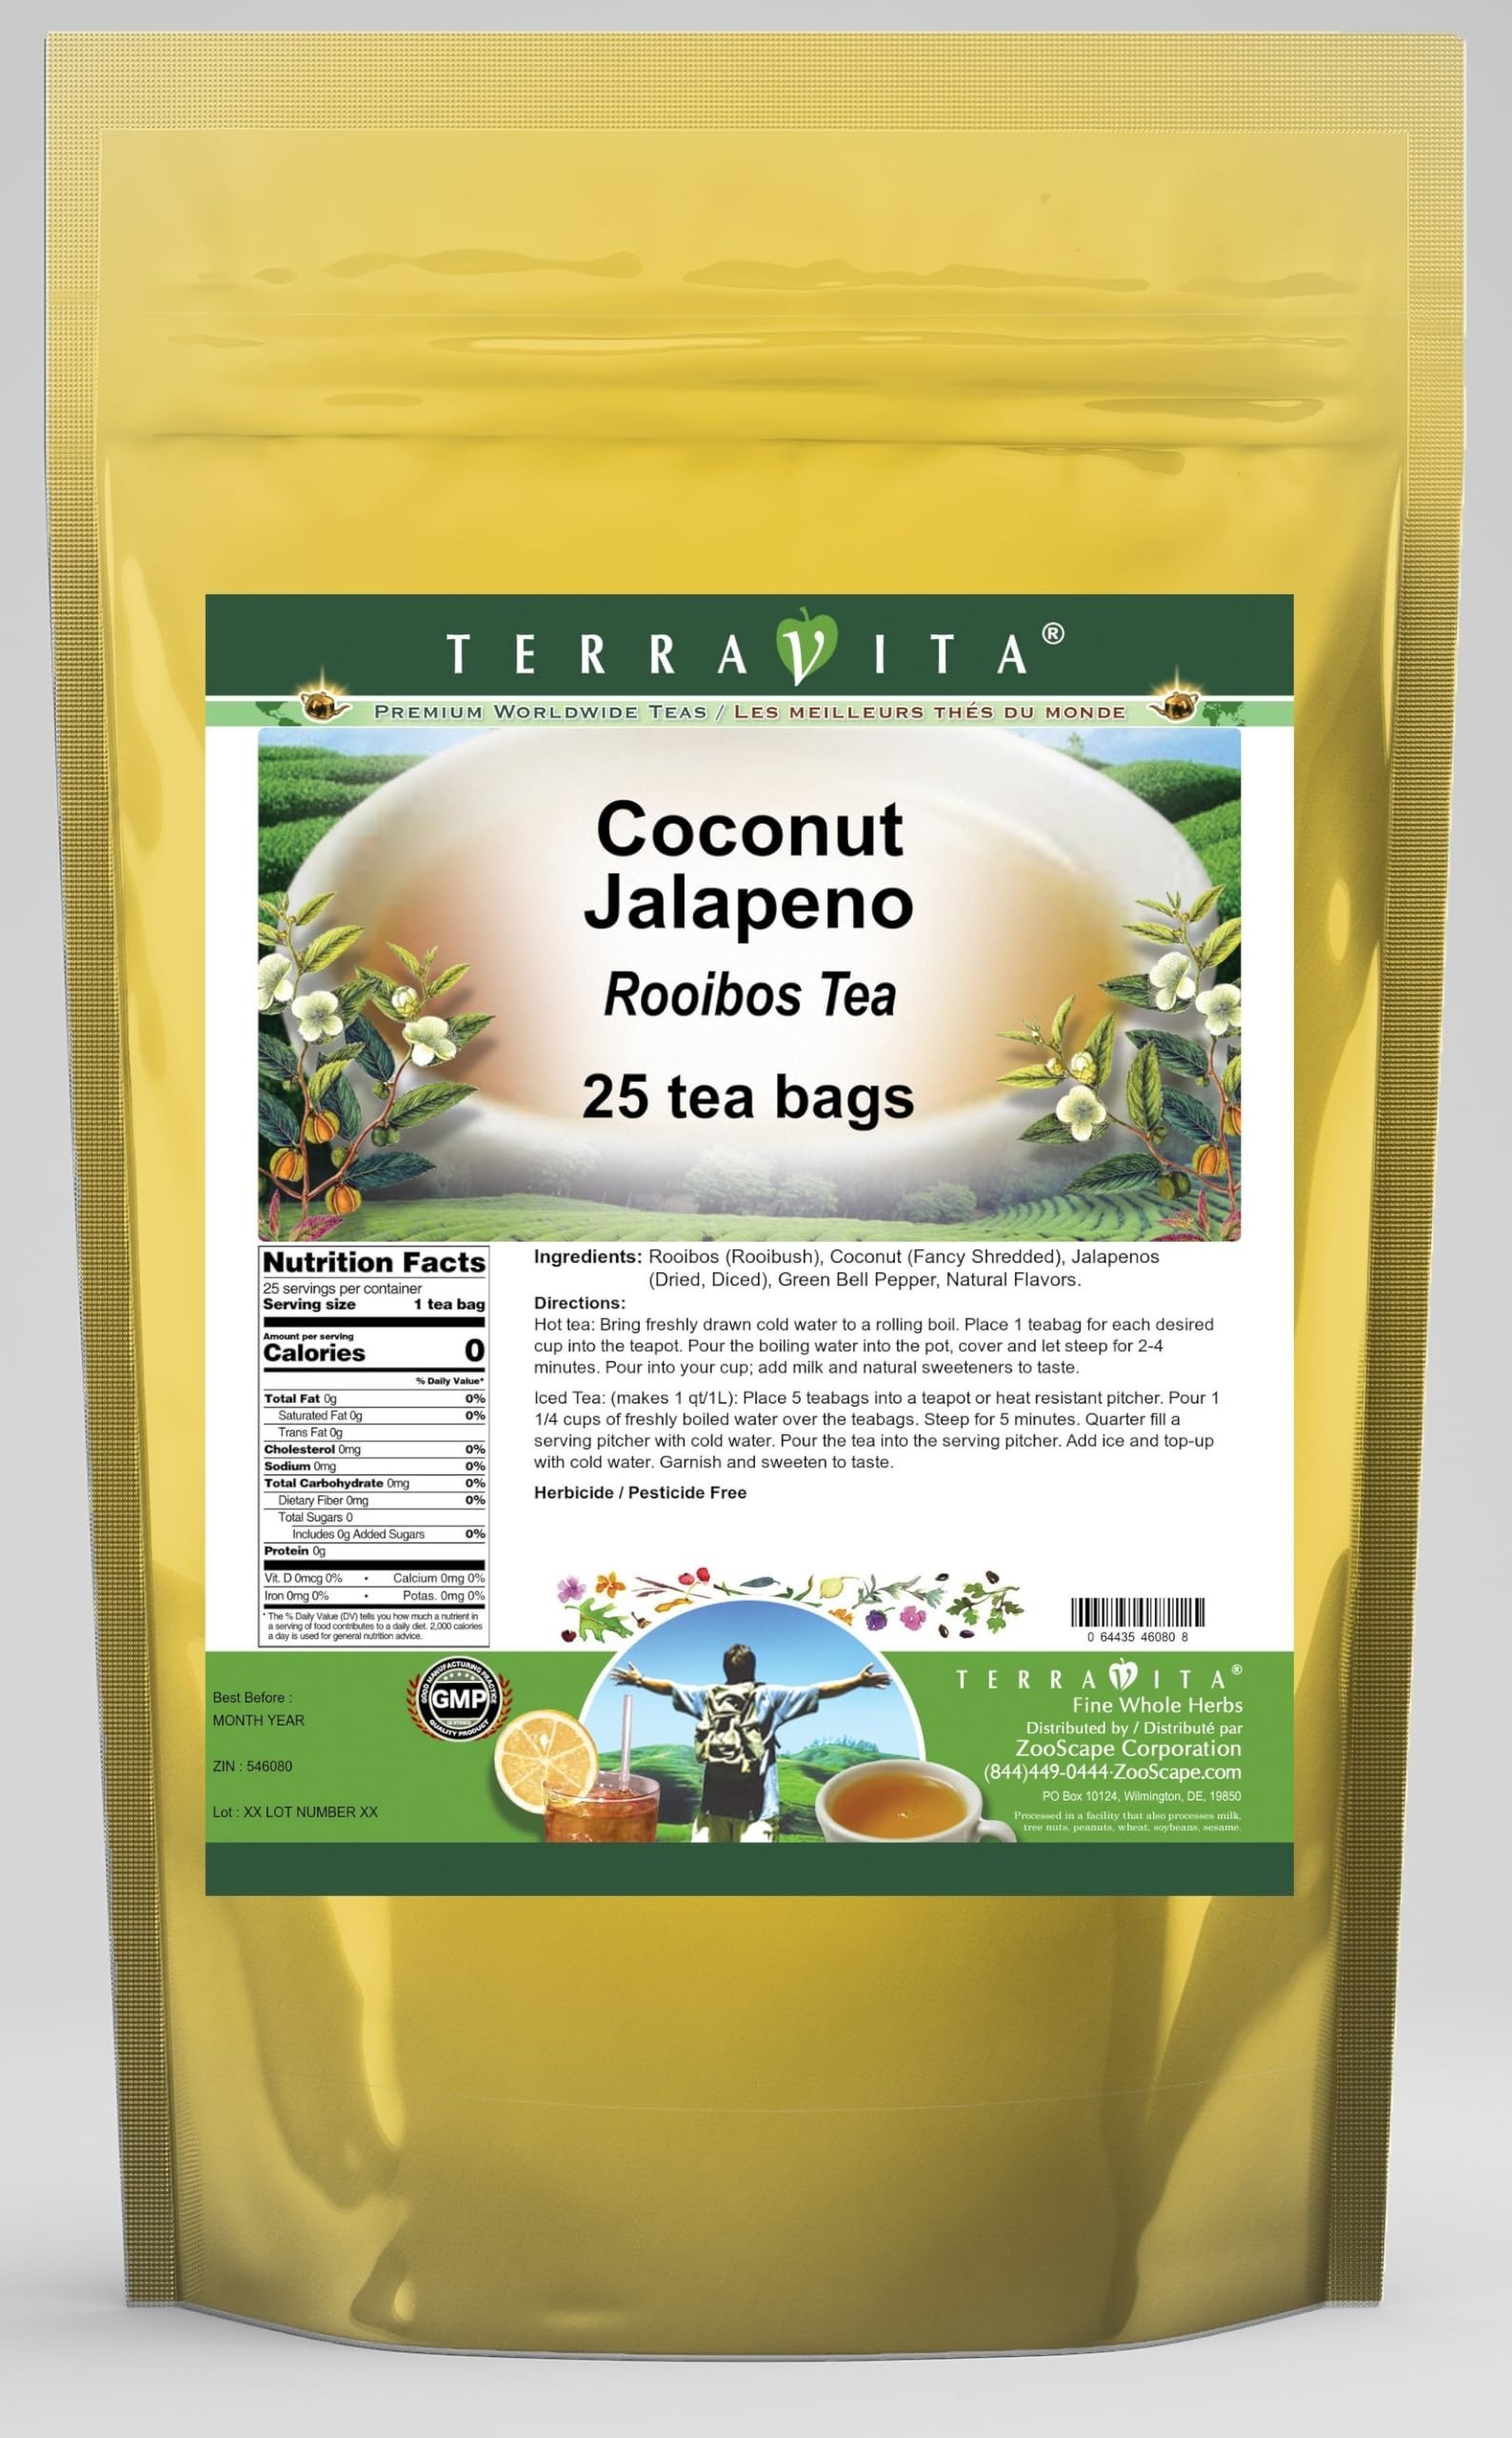
Item Name: Coconut Jalapeno Rooibos Tea (25 tea bags, ZIN: 546080) - 2 Pack
Bullet Point 1: Our Coconut Jalapeno Rooibos Tea is a delightful flavored Rooibos tea with Coconut, Jalapenos (Dried, Diced) and Green Bell Peppers that you will really enjoy! The unique Coconut Jalapeno aroma and taste is a delight! - Ingredients: Rooibos tea, Coconut, Jalapenos (Dried, Diced), Green Bell Peppers and Natural Coconut Jalapeno Flavor.
Bullet Point 2: No fillers.
Bullet Point 3: Manufacturer: TerraVita
Bullet Point 4: Size: 25 tea bags
Bullet Point 5: Rooibos Tea Bags - Packed in a convenient upright pouch!
Product Description: Our Coconut Jalapeno Rooibos Tea is a delightful flavored Rooibos tea with Coconut, Jalapenos (Dried, Diced) and Green Bell Peppers that you will really enjoy! The unique Coconut Jalapeno aroma and taste is a delight! - Ingredients: Rooibos tea, Coconut, Jalapenos (Dried, Diced), Green Bell Peppers and Natural Coconut Jalapeno Flavor. - Hot tea brewing method: Bring freshly drawn cold water to a rolling boil. Place 1 teabag for each desired cup into the teapot. Pour the boiling water into the pot, cover and let steep for 2-4 minutes. Pour into your cup; add milk and natural sweeteners to taste. - Iced tea brewing method: (to make 1 liter/quart): Place 5 teabags into a teapot or heat resistant pitcher. Pour 1 1/4 cups of freshly boiled water over the teabags. Steep for 5 minutes. Quarter fill a serving pitcher with cold water. Pour the tea into the serving pitcher. Add ice and top-up with cold water. Garnish and sweeten to taste. - TerraVita is an exclusive line of premium-quality, natural source products that use only the finest, purest and most potent ingredients found around the world. TerraVita is hallmarked by the highest possible standards of purity, potency, stability and freshness. All of our products are prepared with the highest elements of quality control, from raw materials through the entire manufacturing process, up to and including the moment that the bottles or bags are sealed for freshness and shipped out to you. Our highest possible standards are certified by independent laboratories and backed by our personal guarantee. - TerraVita exists to meet and ensure your family's health and wellness without the harmful effects of chemicals and health products. We strive to make all of our products affordable and reliable and are constantly searching the market
Value: 50.0
Unit: Count

Price: 35.47